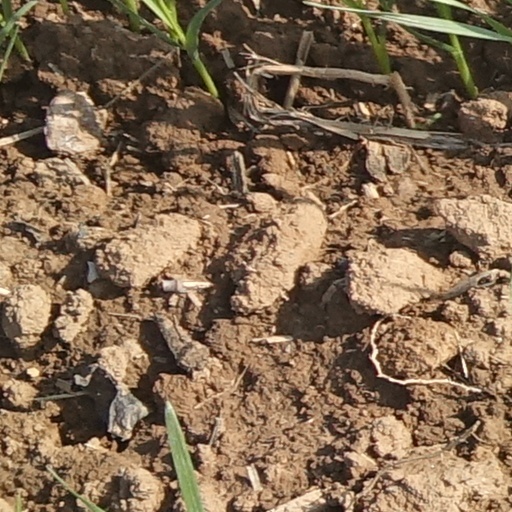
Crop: wheat